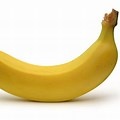
Label: banana